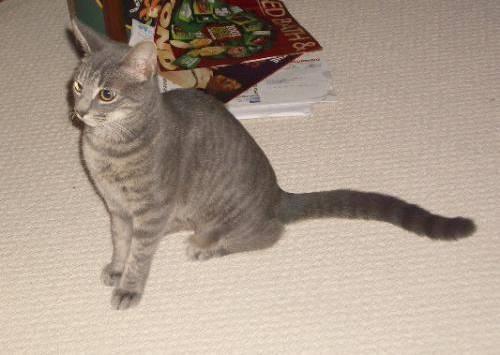
cat